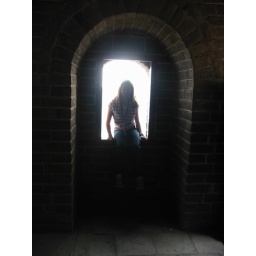
Hope in a window of a tower on the Great Wall.